DVD-Video

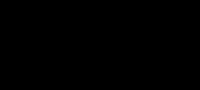
Other logo used from 1997 to 2001 (although some DVDs from 2001 to 2003 and some pirated DVDs made after 2001 still carry this logo)

DVD-Video is a consumer video format used to store digital video on DVDs. DVD-Video was the dominant consumer home video format in most of the world in the 2000s. As of 2024, it competes with the high-definition Blu-ray Disc, while both receive competition as delivery methods by streaming services such as Netflix and Disney+. Discs using the DVD-Video specification require a DVD drive and an MPEG-2 decoder (e.g., a DVD player, or a computer DVD drive with a software DVD player). Commercial DVD movies are encoded using a combination of MPEG-2 compressed video and audio of varying formats (often multi-channel formats as described below). Typically, the data rate for DVD movies ranges from 3 to 9.5 Mbit/s, and the bit rate is usually adaptive. DVD-Video was first available in Japan on October 19, 1996 (with major releases beginning December 20, 1996), followed by a release on March 24, 1997, in the United States.